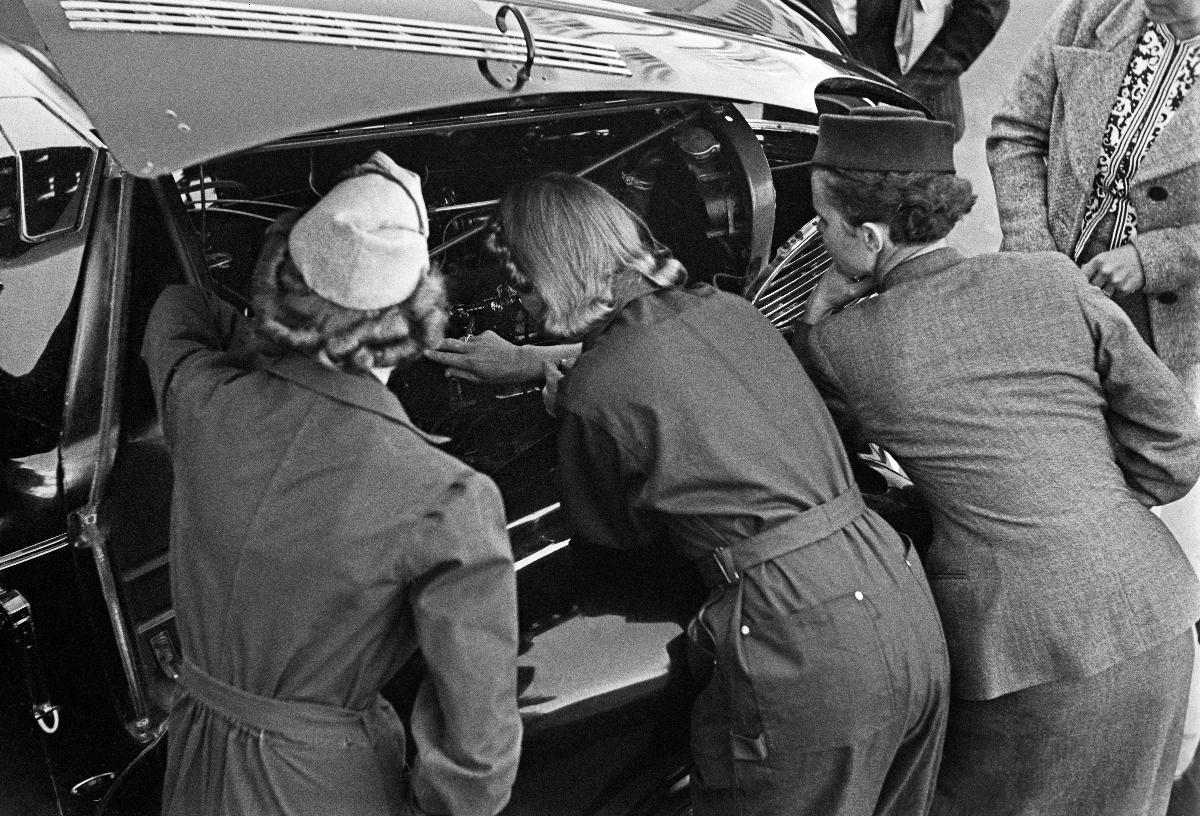
Autoilun teoriaa naisautoilijoille
Teori i bilkörning för kvinnliga bilförare; Driving theory for female drivers
sisällön kuvaus: Ensimmäinen autoilun teoriakurssi naisautoilijoille Helsingissä kesäkuussa 1940. Kaksikymmentäseitsemän nuorta naista osallistui kolmen viikon kurssille jolla opittiin ajamisen lisäksi auton huoltoa ja korjaamista. content description: The first driving theory course for female drivers in Helsinki June 1940. Twenty seven young women participated in a three week long course in driving, car maintenance and car repair. innehållsbeskrivning: Första teorikursen i bilkörning för kvinnliga bilförare i Helsingfors juni 1940. Tjugosju unga kvinnor deltog i en tre veckor lång kurs om bilkörning bilskötsel, och bilreparation.
Kuvaaja: Sundström, Hugo, kuvaaja
Vuosi: 1940
Paikka: Suomi, Uusimaa, Helsinki
Aiheet: HBL; naiset; autoilu; autot; women; motoring; cars; traffic; driving; female drivers; drivers; courses; kvinnor; bilism; bilar; trafik; bilister; kurser; bilförare